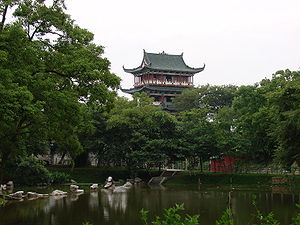
Ganzhou
Bajingpavillonen i Ganzhou
Ganzhou er en kinesisk by på præfekturniveau i provinsen Jiangxi i det centrale Kina. Arealet er på 39.379,64 km² og befolkningen var i 2007 på ca. 8.770.000 indbyggere.